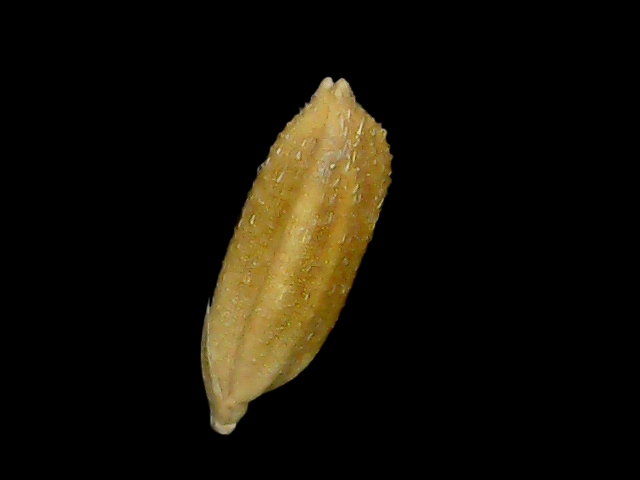
Rice variety: Bd95